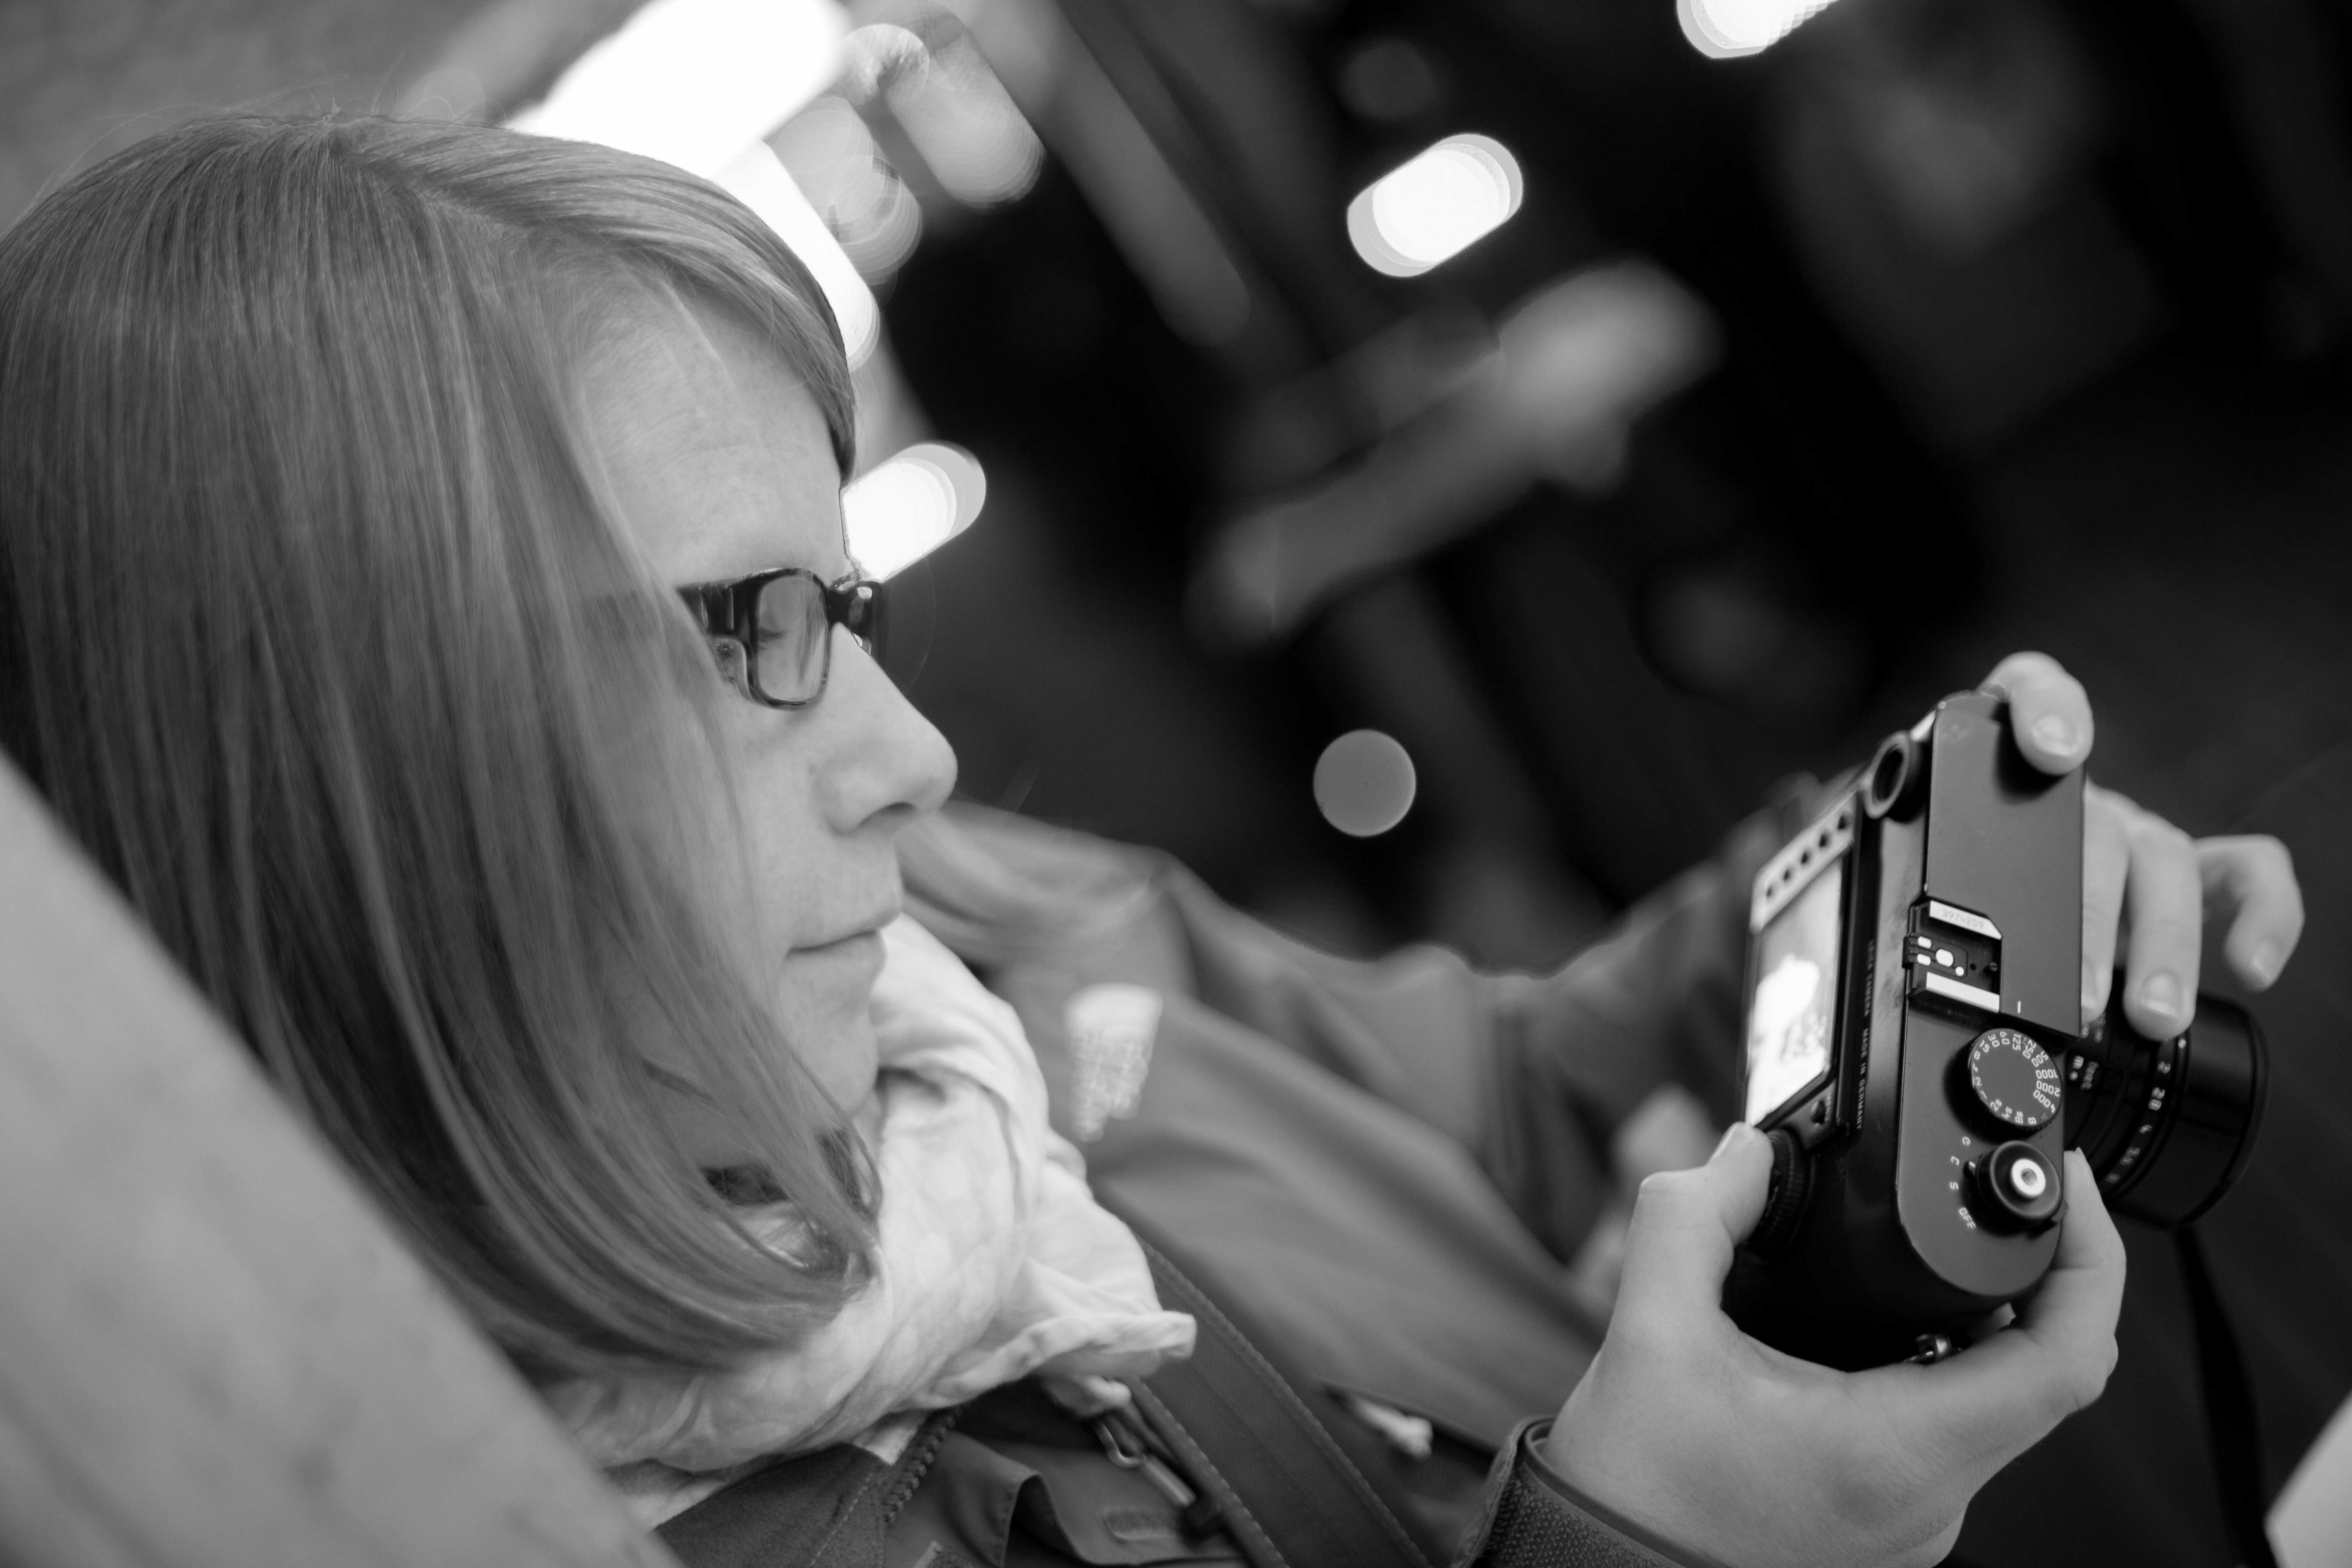
black and white, girl, woman, white, camera, photography, photographer, female, portrait, black, monochrome, glasses, photograph, monochrome photography, portrait photography, film noir